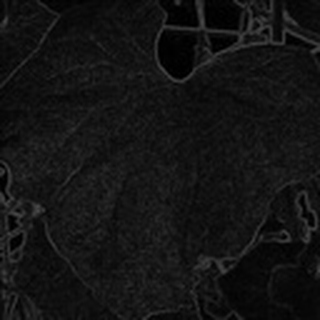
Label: cotton_powdery_mildew